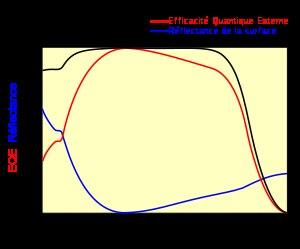
L'efficacité quantique QE est le rapport entre le nombre de charges électroniques collectées et le nombre de photons incidents sur une surface photoréactive. Ce paramètre permet de caractériser un composant photosensible, comme un film photographique, une cellule photovoltaïque ou un capteur CCD, en termes de sensibilité électrique à la lumière.